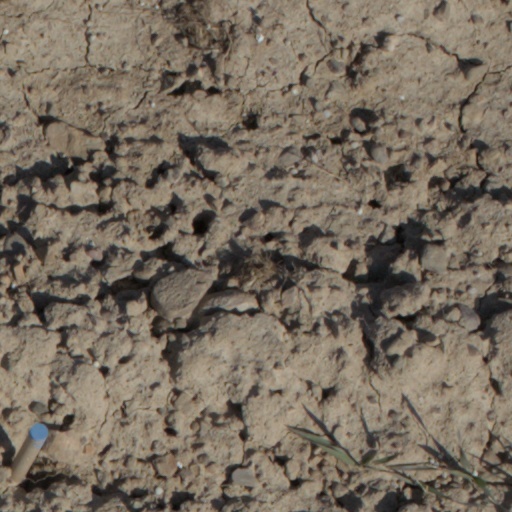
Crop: wheat